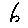
Label: 6